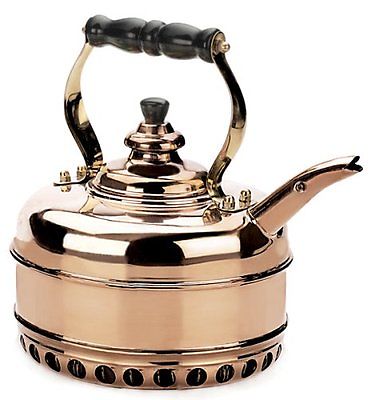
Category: kettle